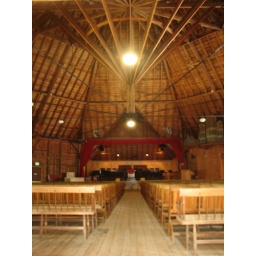
the summer church in ocean park, it's so hard to do this building justice.